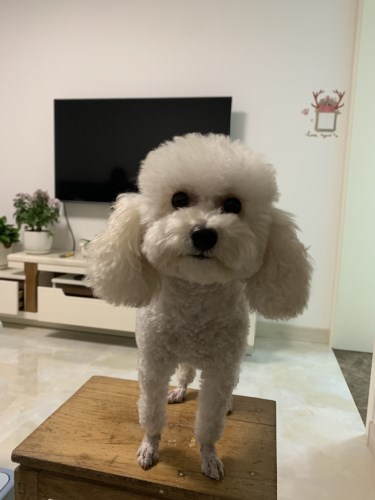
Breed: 7449-n000128-teddy